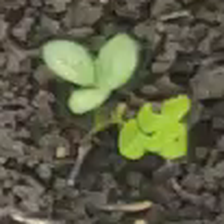
Weed species: Asian_Pigeonwings_(Clitoria Ternatea)